Mount Lebanon Mutasarrifate

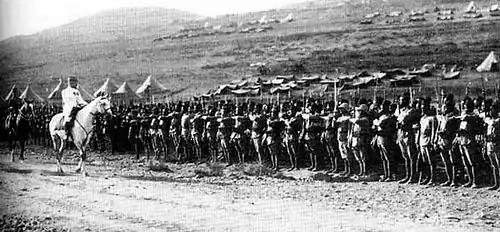

The Ottoman rule in Lebanon continued during the reign of Ismail Haqqi with the political rules that had been established during the reign of his predecessor. However, the treatment of the new administrator towards the local population was characterized by understanding of their position and their circumstances, leniency and tolerance with them, and a tendency towards improving Lebanon's conditions and advancing it in various respects. Ismael Haqqi was religious, was known for being committed to generous morals, and he turned a blind eye to the food-smuggling to the inhabitants of Mount Lebanon who were ravaged by famine during his reign, and tried to lighten the burden on those who were beset by misfortunes during the war, and encouraged the affluent to establish associations to aid the needy. Therefore, the inhabitants of Mount Lebanon had a positive outlook towards Ismail Haqqi, and were saddened by decision of the Ottoman government to transfer him as governor of Beirut in July 1918 after only a year and a few months before he assumed the position of Mutasarrif of Mount Lebanon.